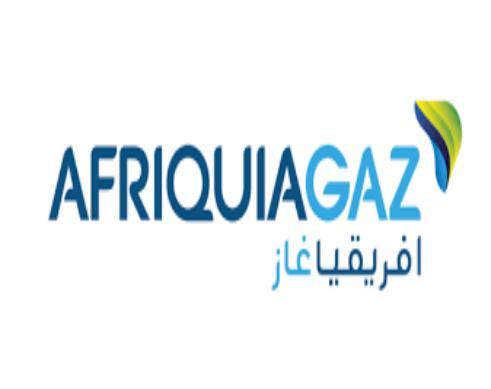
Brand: Afriquia
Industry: Others